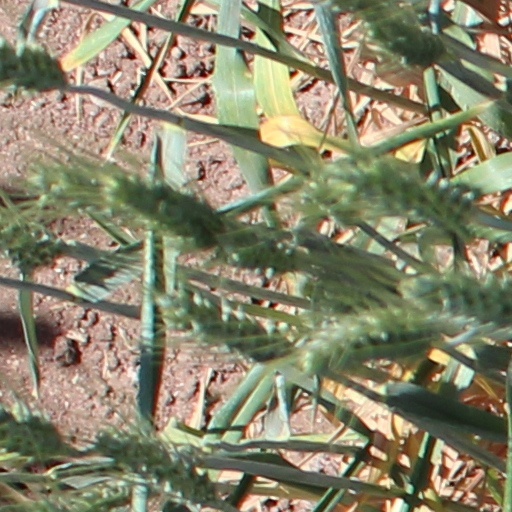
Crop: wheat